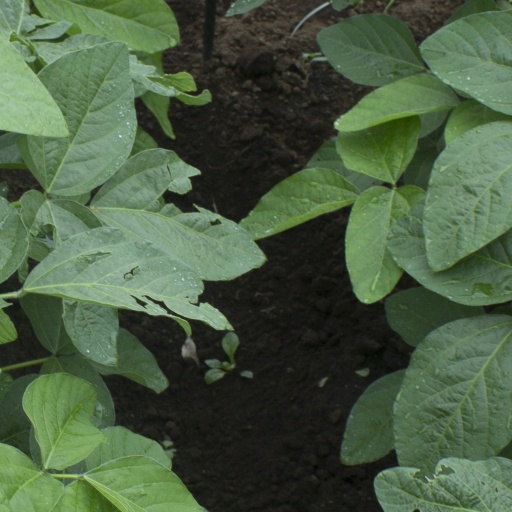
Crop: soybean